Question: Please indicate a possible affordance area of cup that can be used for holding
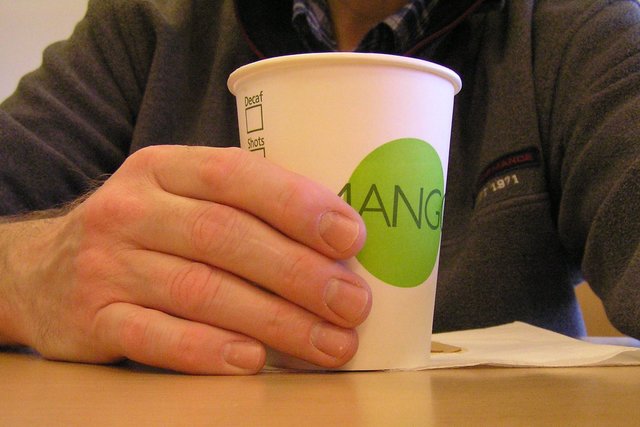
Answer: [209.5, 46, 470.5, 371]